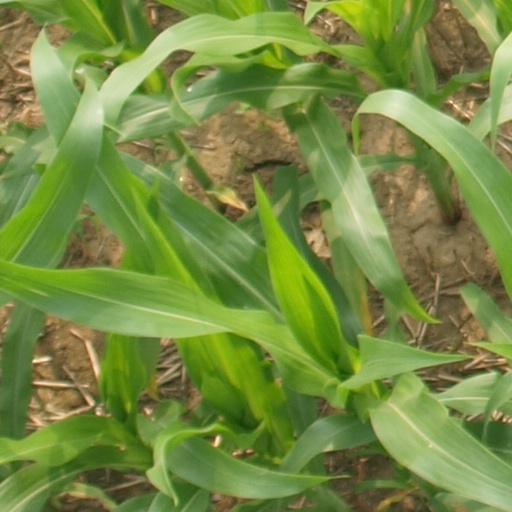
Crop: maize; corn